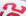
Number: 2